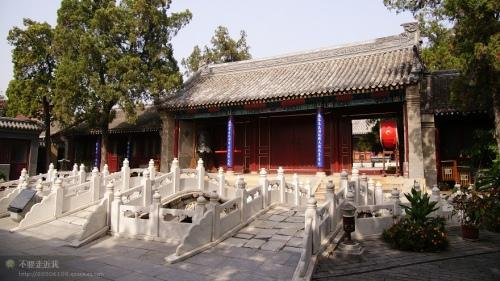
地标名称：蓟州文庙
所在城市：天津市·蓟州区